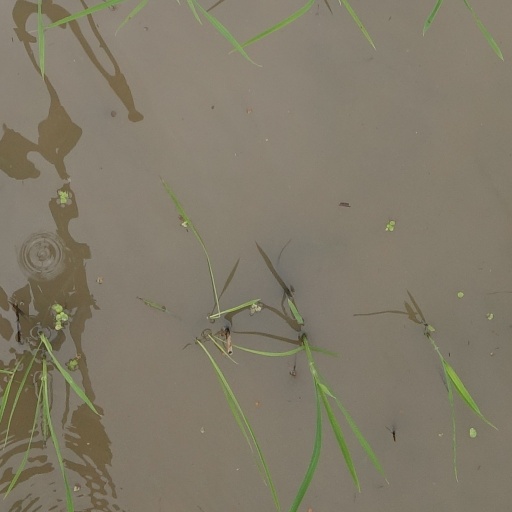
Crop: rice